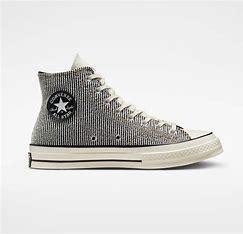
Brand: Converse
Model: Chuck Taylor All Star 1970S